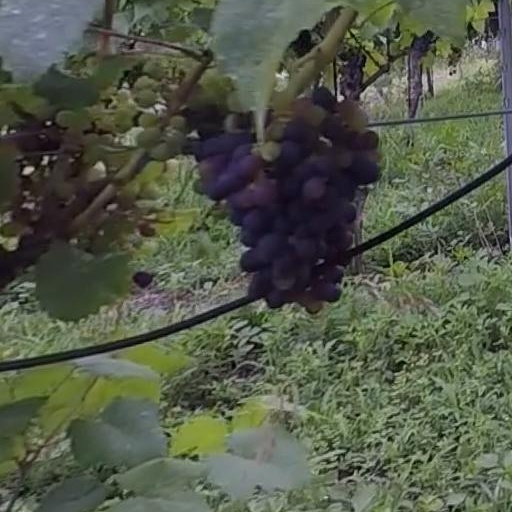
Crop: grape